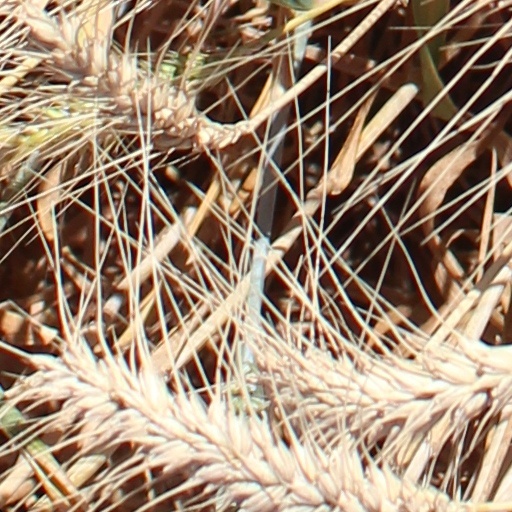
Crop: wheat